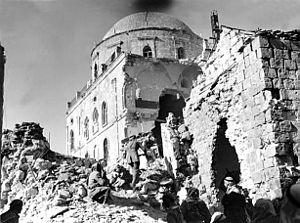
Cet article relate les faits saillants de la ville de Jérusalem, une ville du Proche-Orient qui tient une place prépondérante dans les religions juive, chrétienne et musulmane, que les Israéliens ont érigée en capitale et que les Palestiniens souhaiteraient comme capitale.
La synagogue Tiferet Israel, ainsi nommée en hommage au rabbin Israel Friedman de Ruzhin, était l'une des synagogues les plus remarquables de la Vieille ville de Jérusalem. Elle a été détruite avec d'autres lieux de culte juifs par les Jordaniens lors de la guerre israélo-arabe de 1948-1949.